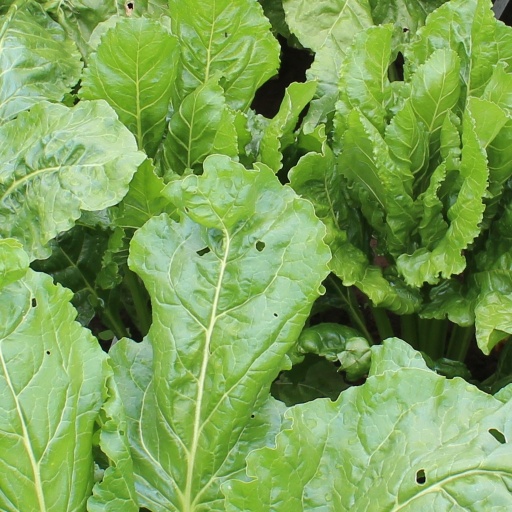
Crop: sugar beet